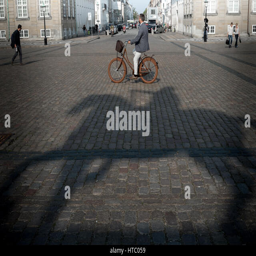
stylish cyclist passes shadow of the king on horseback